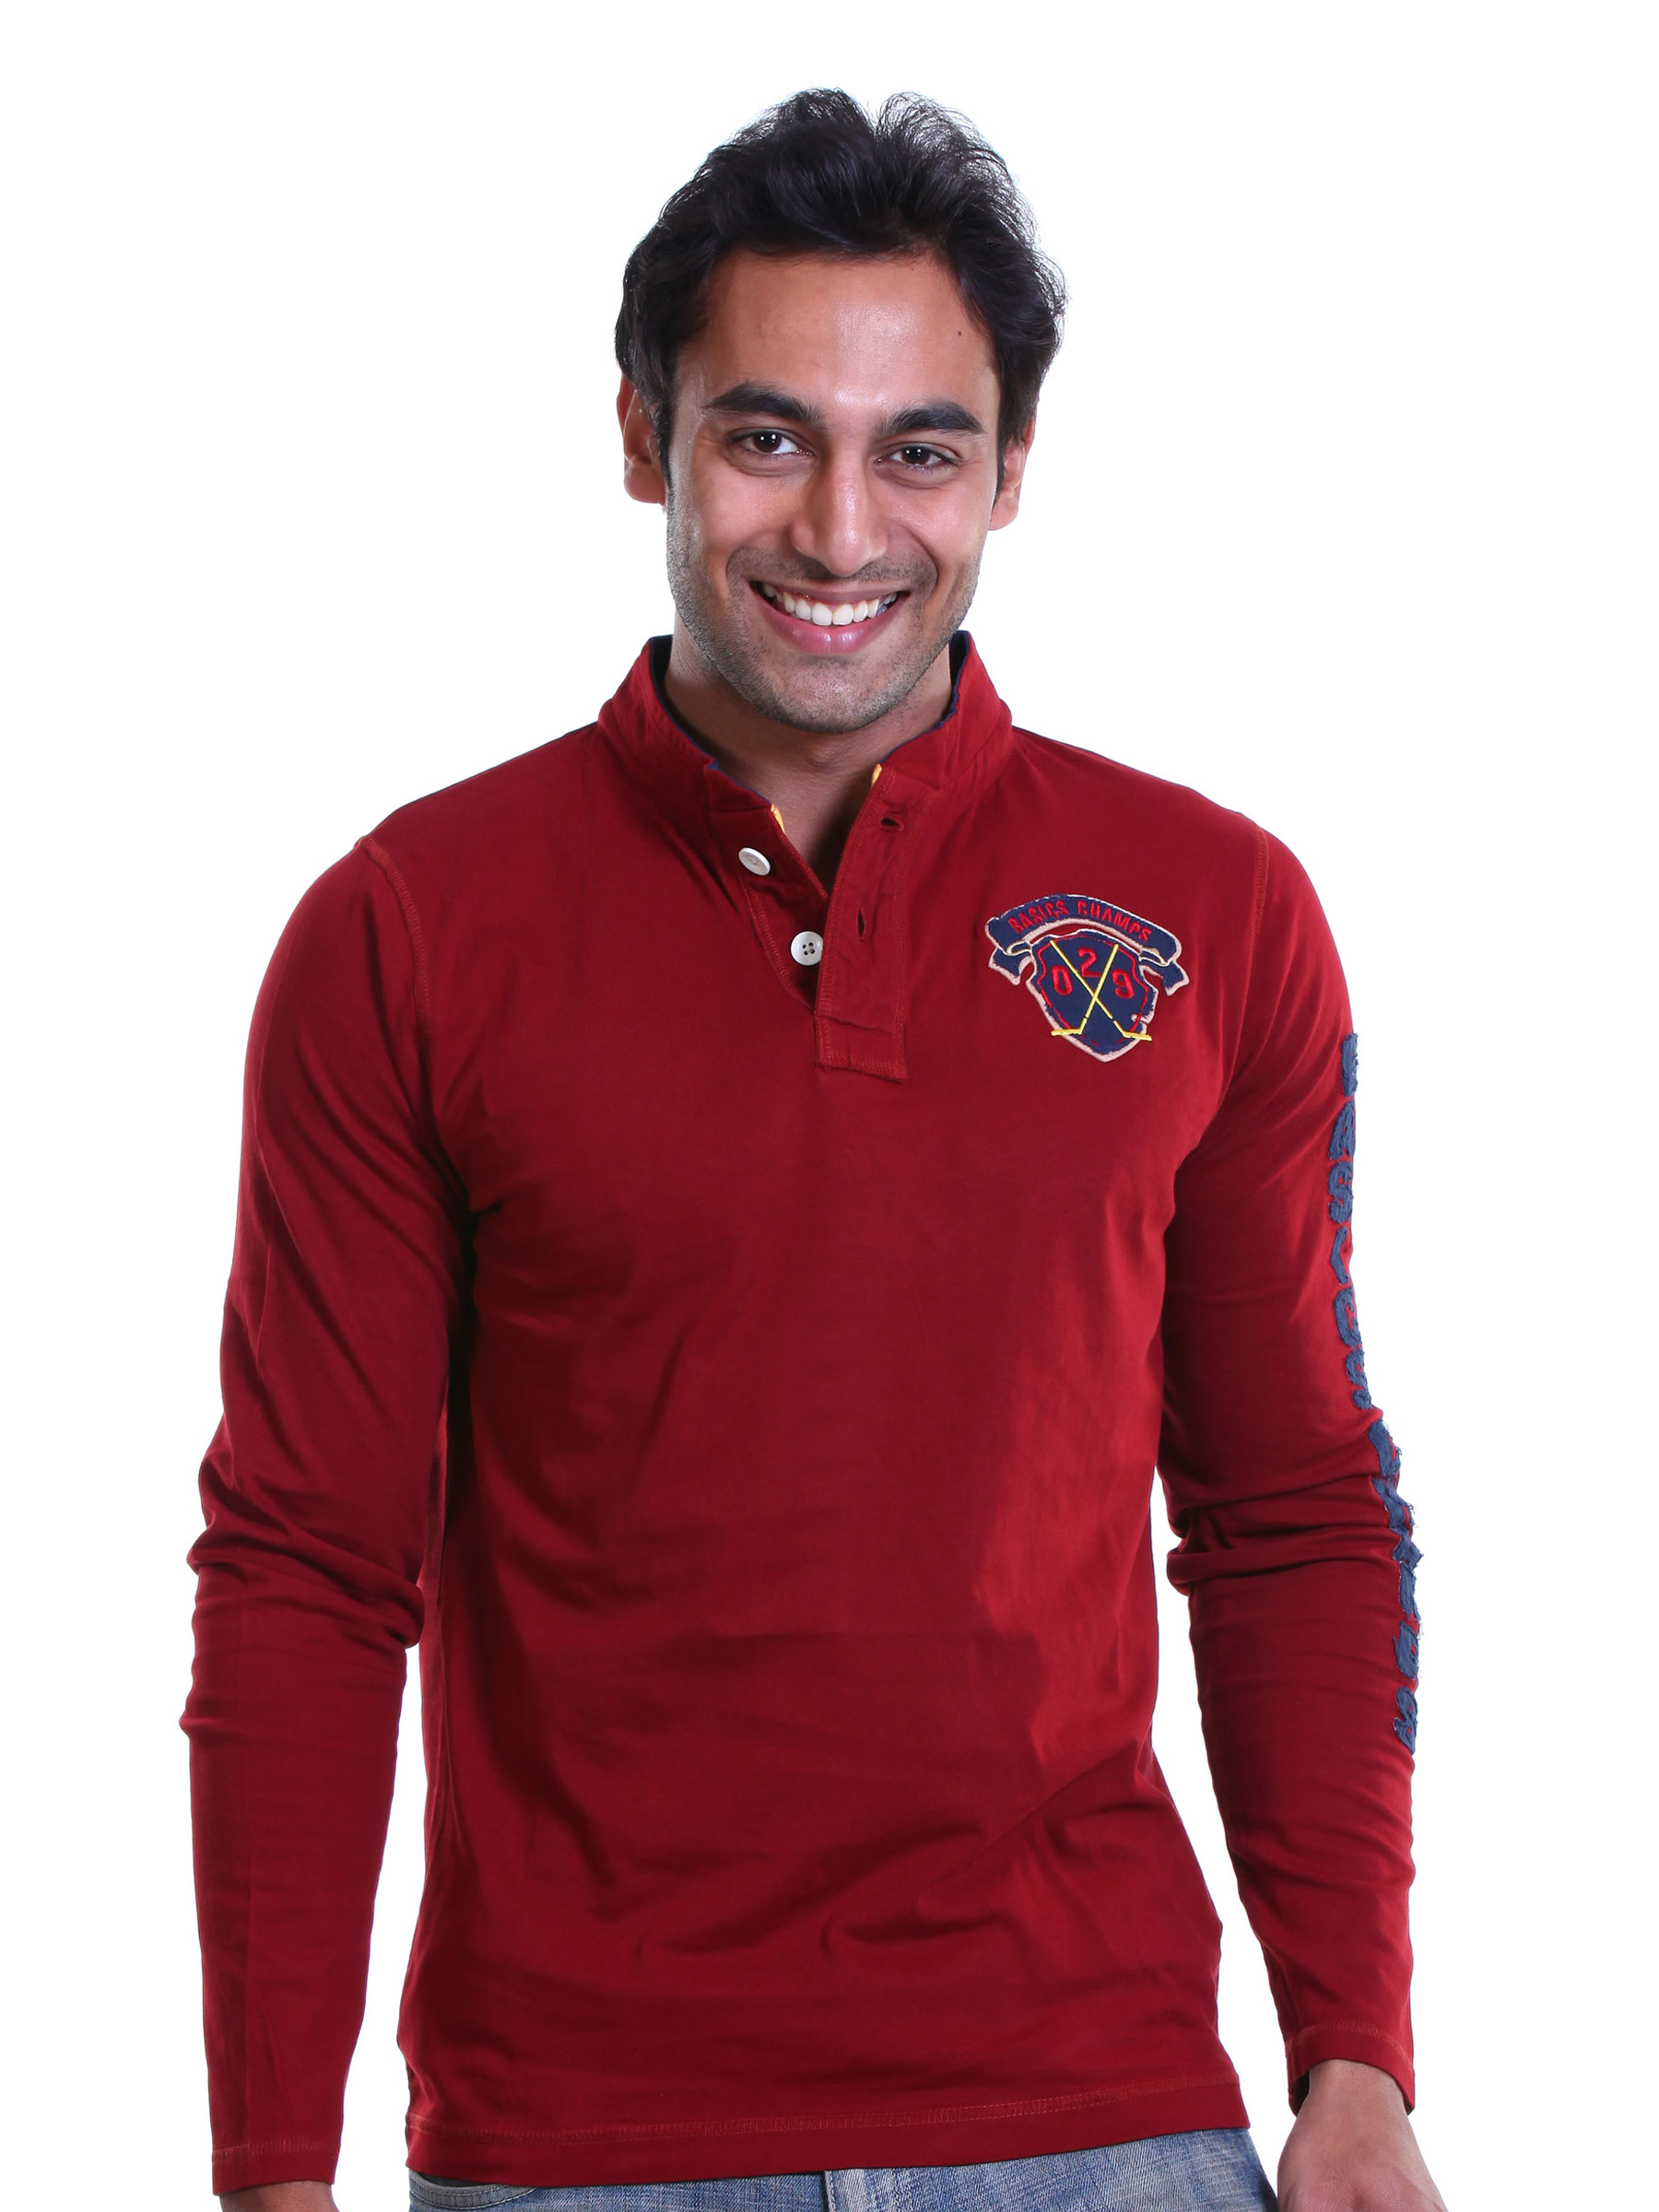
Basics Men Red T-shirt
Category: Apparel / Topwear / Tshirts
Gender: Men
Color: Red
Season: Spring 2011
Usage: Casual